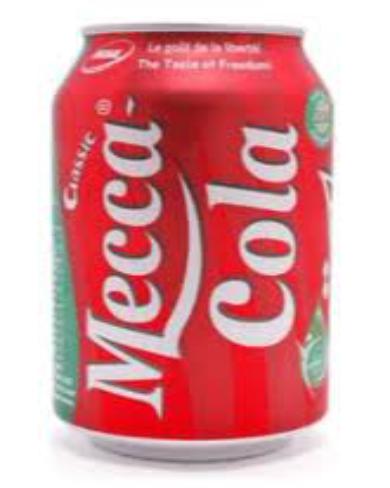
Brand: Mecca Cola
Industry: Food